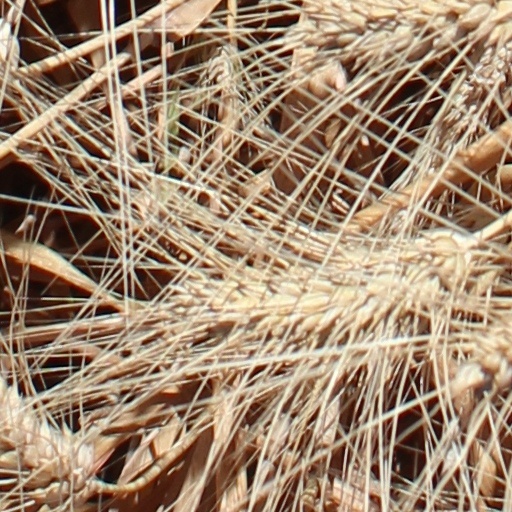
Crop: wheat